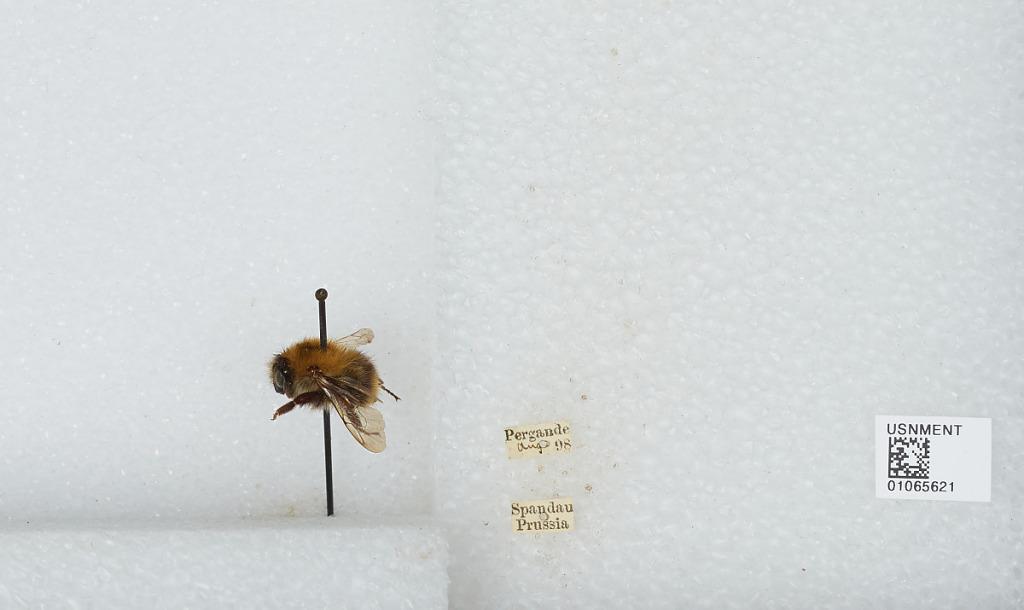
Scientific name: Bombus sp.
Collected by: Pergande
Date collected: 1898-8-
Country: Germany
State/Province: Berlin
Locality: Spandau
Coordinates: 52.55, 13.2